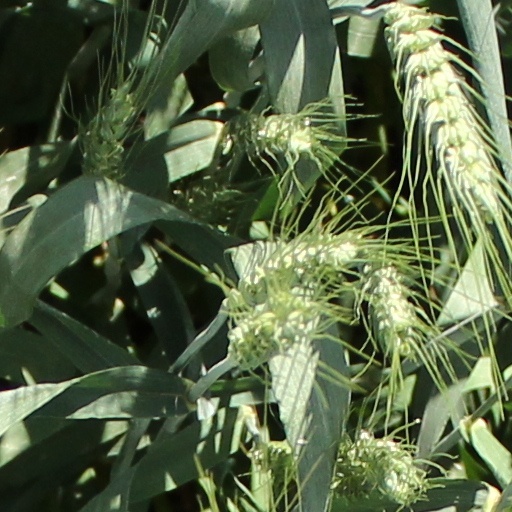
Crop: wheat